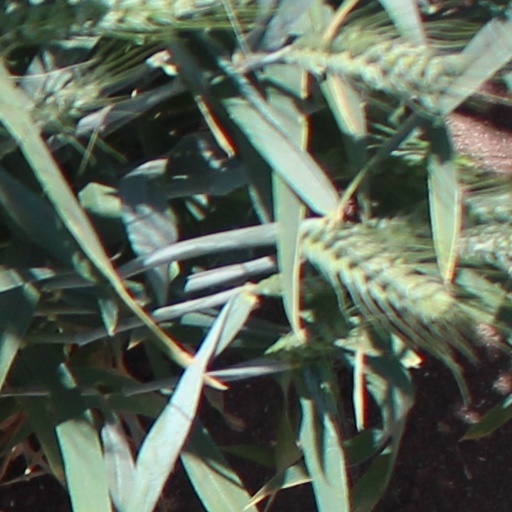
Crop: wheat